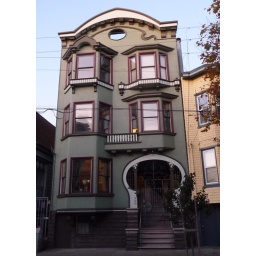
We rented the top floor of this building in the Lower Haight area of San Francisco.